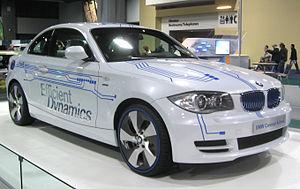
BMW i est un constructeur automobile de voiture électrique et automobile hybride électrique de 2011, filiale du Groupe BMW.